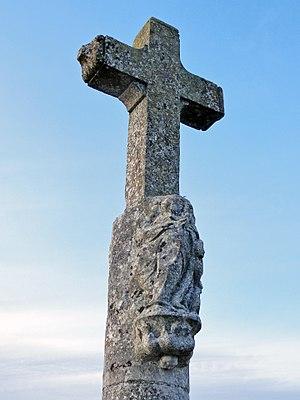
Calvaire du cimetière de Chérence, Val-d'Oise, France.
Chérence est une commune française située dans le département du Val-d'Oise, en région Île-de-France.